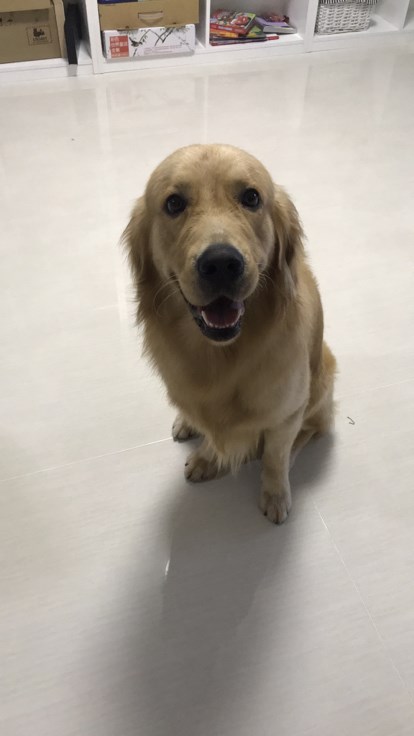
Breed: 5355-n000126-golden_retriever